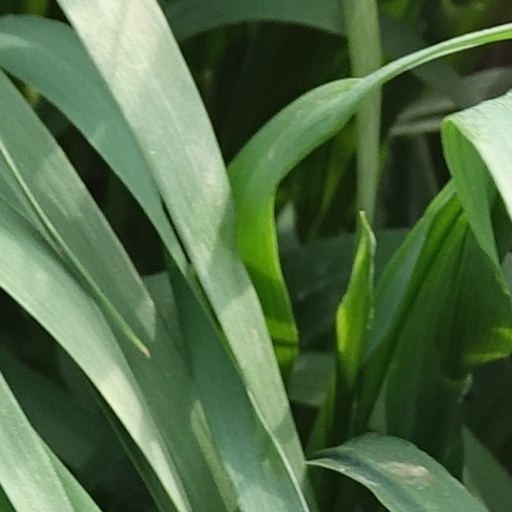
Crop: wheat